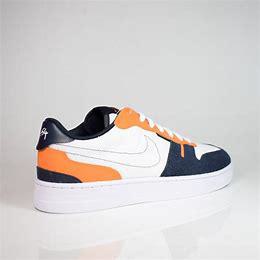
Brand: Nike
Model: Squash Type